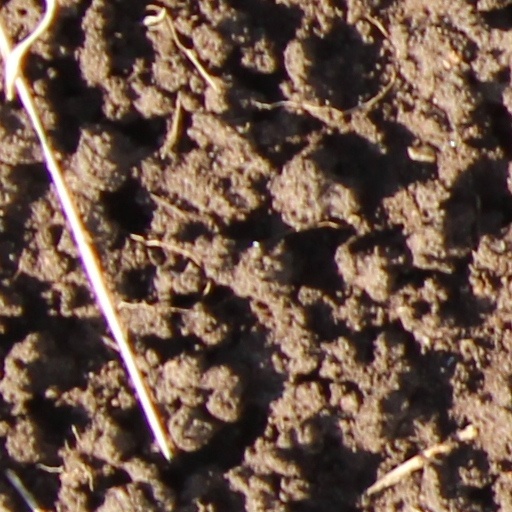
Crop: wheat